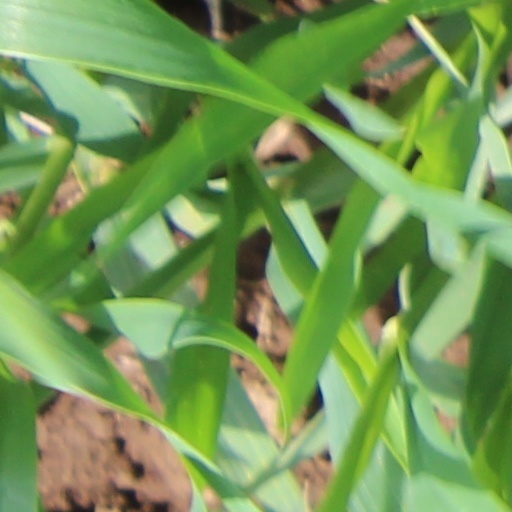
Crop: wheat